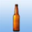
Label: bottle